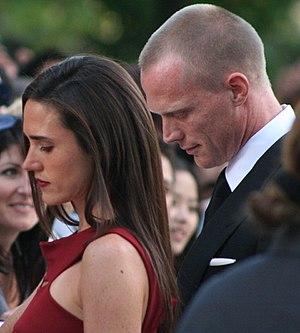
Paul Bettany est un acteur britannique né le 27 mai 1971 à Harlesden.